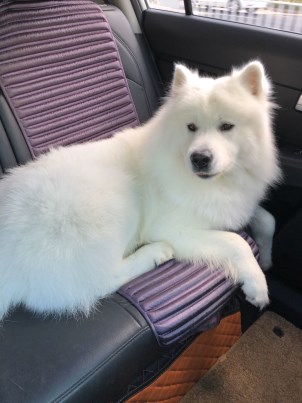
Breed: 2192-n000088-Samoyed